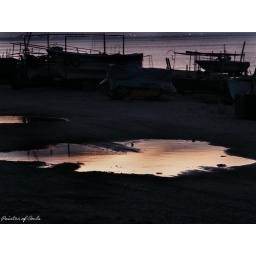
Another world in a water mirror